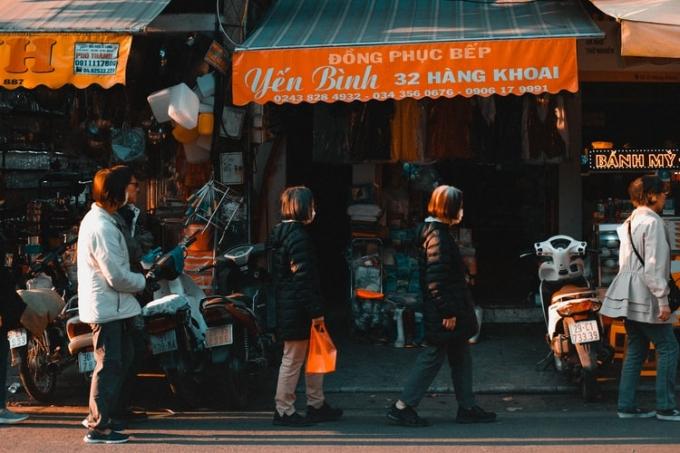
ở bên vệ đường có sự xuất hiện của một vài người